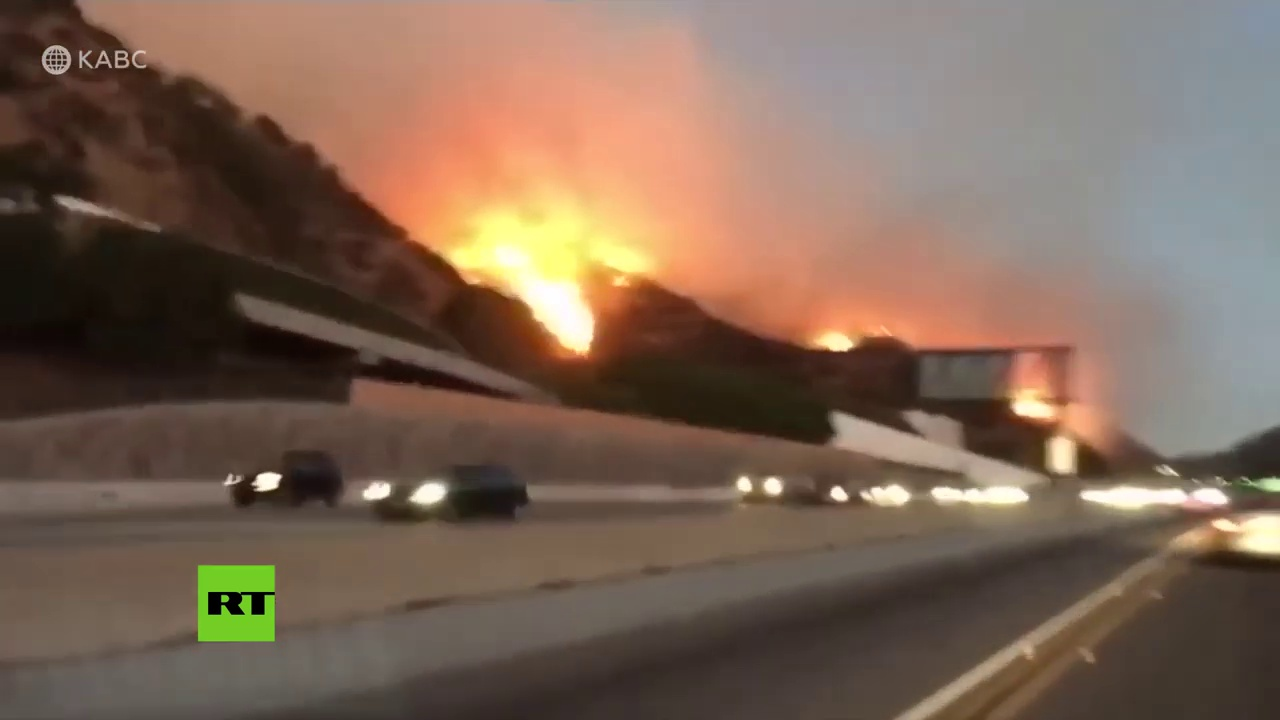
Fire: yes
Smoke: yes